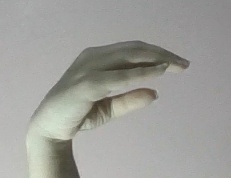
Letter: jeem